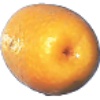
Label: Kumquats 1